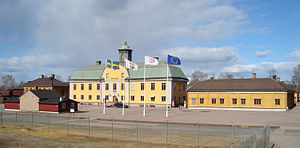
Falun og Kopparbergslagen / Galleri
Falun og Kopparbergslagen er et svensk verdensarvsområde, som omfatter det historiske industrilandskab omkring Falun og Kopparberget i Dalarna.